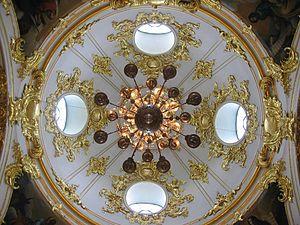
La Grande église du Palais d'Hiver ou Cathédrale de la Sainte-Face est un ancien palais qui servait d'église orthodoxe au Palais d'Hiver de Saint-Pétersbourg. C'est l'un des rares sites qui a conservé l'aspect original rococo du Palais d'Hiver, que lui a donné Bartolomeo Rastrelli. L'intérieur a été ravagé par un Incendie du Palais d'Hiver, puis a été réaménagé en 1839 par Vassili Stassov.